Tom Skinner (drummer)

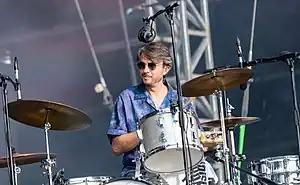
Skinner in 2022

Tom Skinner (born 26 January 1980) is an English drummer, percussionist and record producer. He co-founded the jazz band Sons of Kemet and the rock band the Smile. He has released two albums under the name Hello Skinny. His first album under his own name, "Voices of Bishara", was released in November 2022.